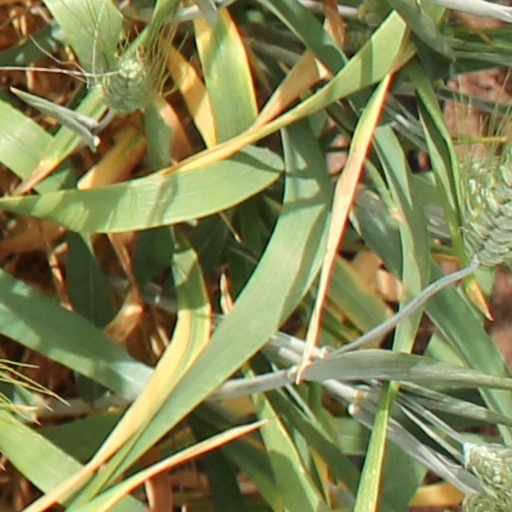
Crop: wheat